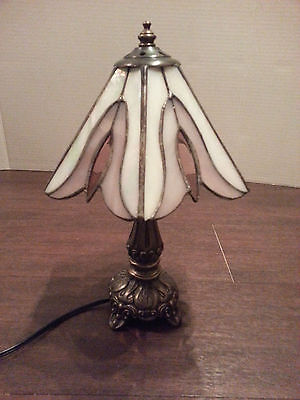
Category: lamp